Apastovsky District

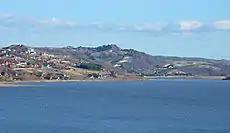
Sviyaga river within the boundaries of the district

There are 120 archaeological sites dating from the Stone, Iron and Bronze Ages, as well as the periods of the Golden Horde and the Khanate of Kazan.